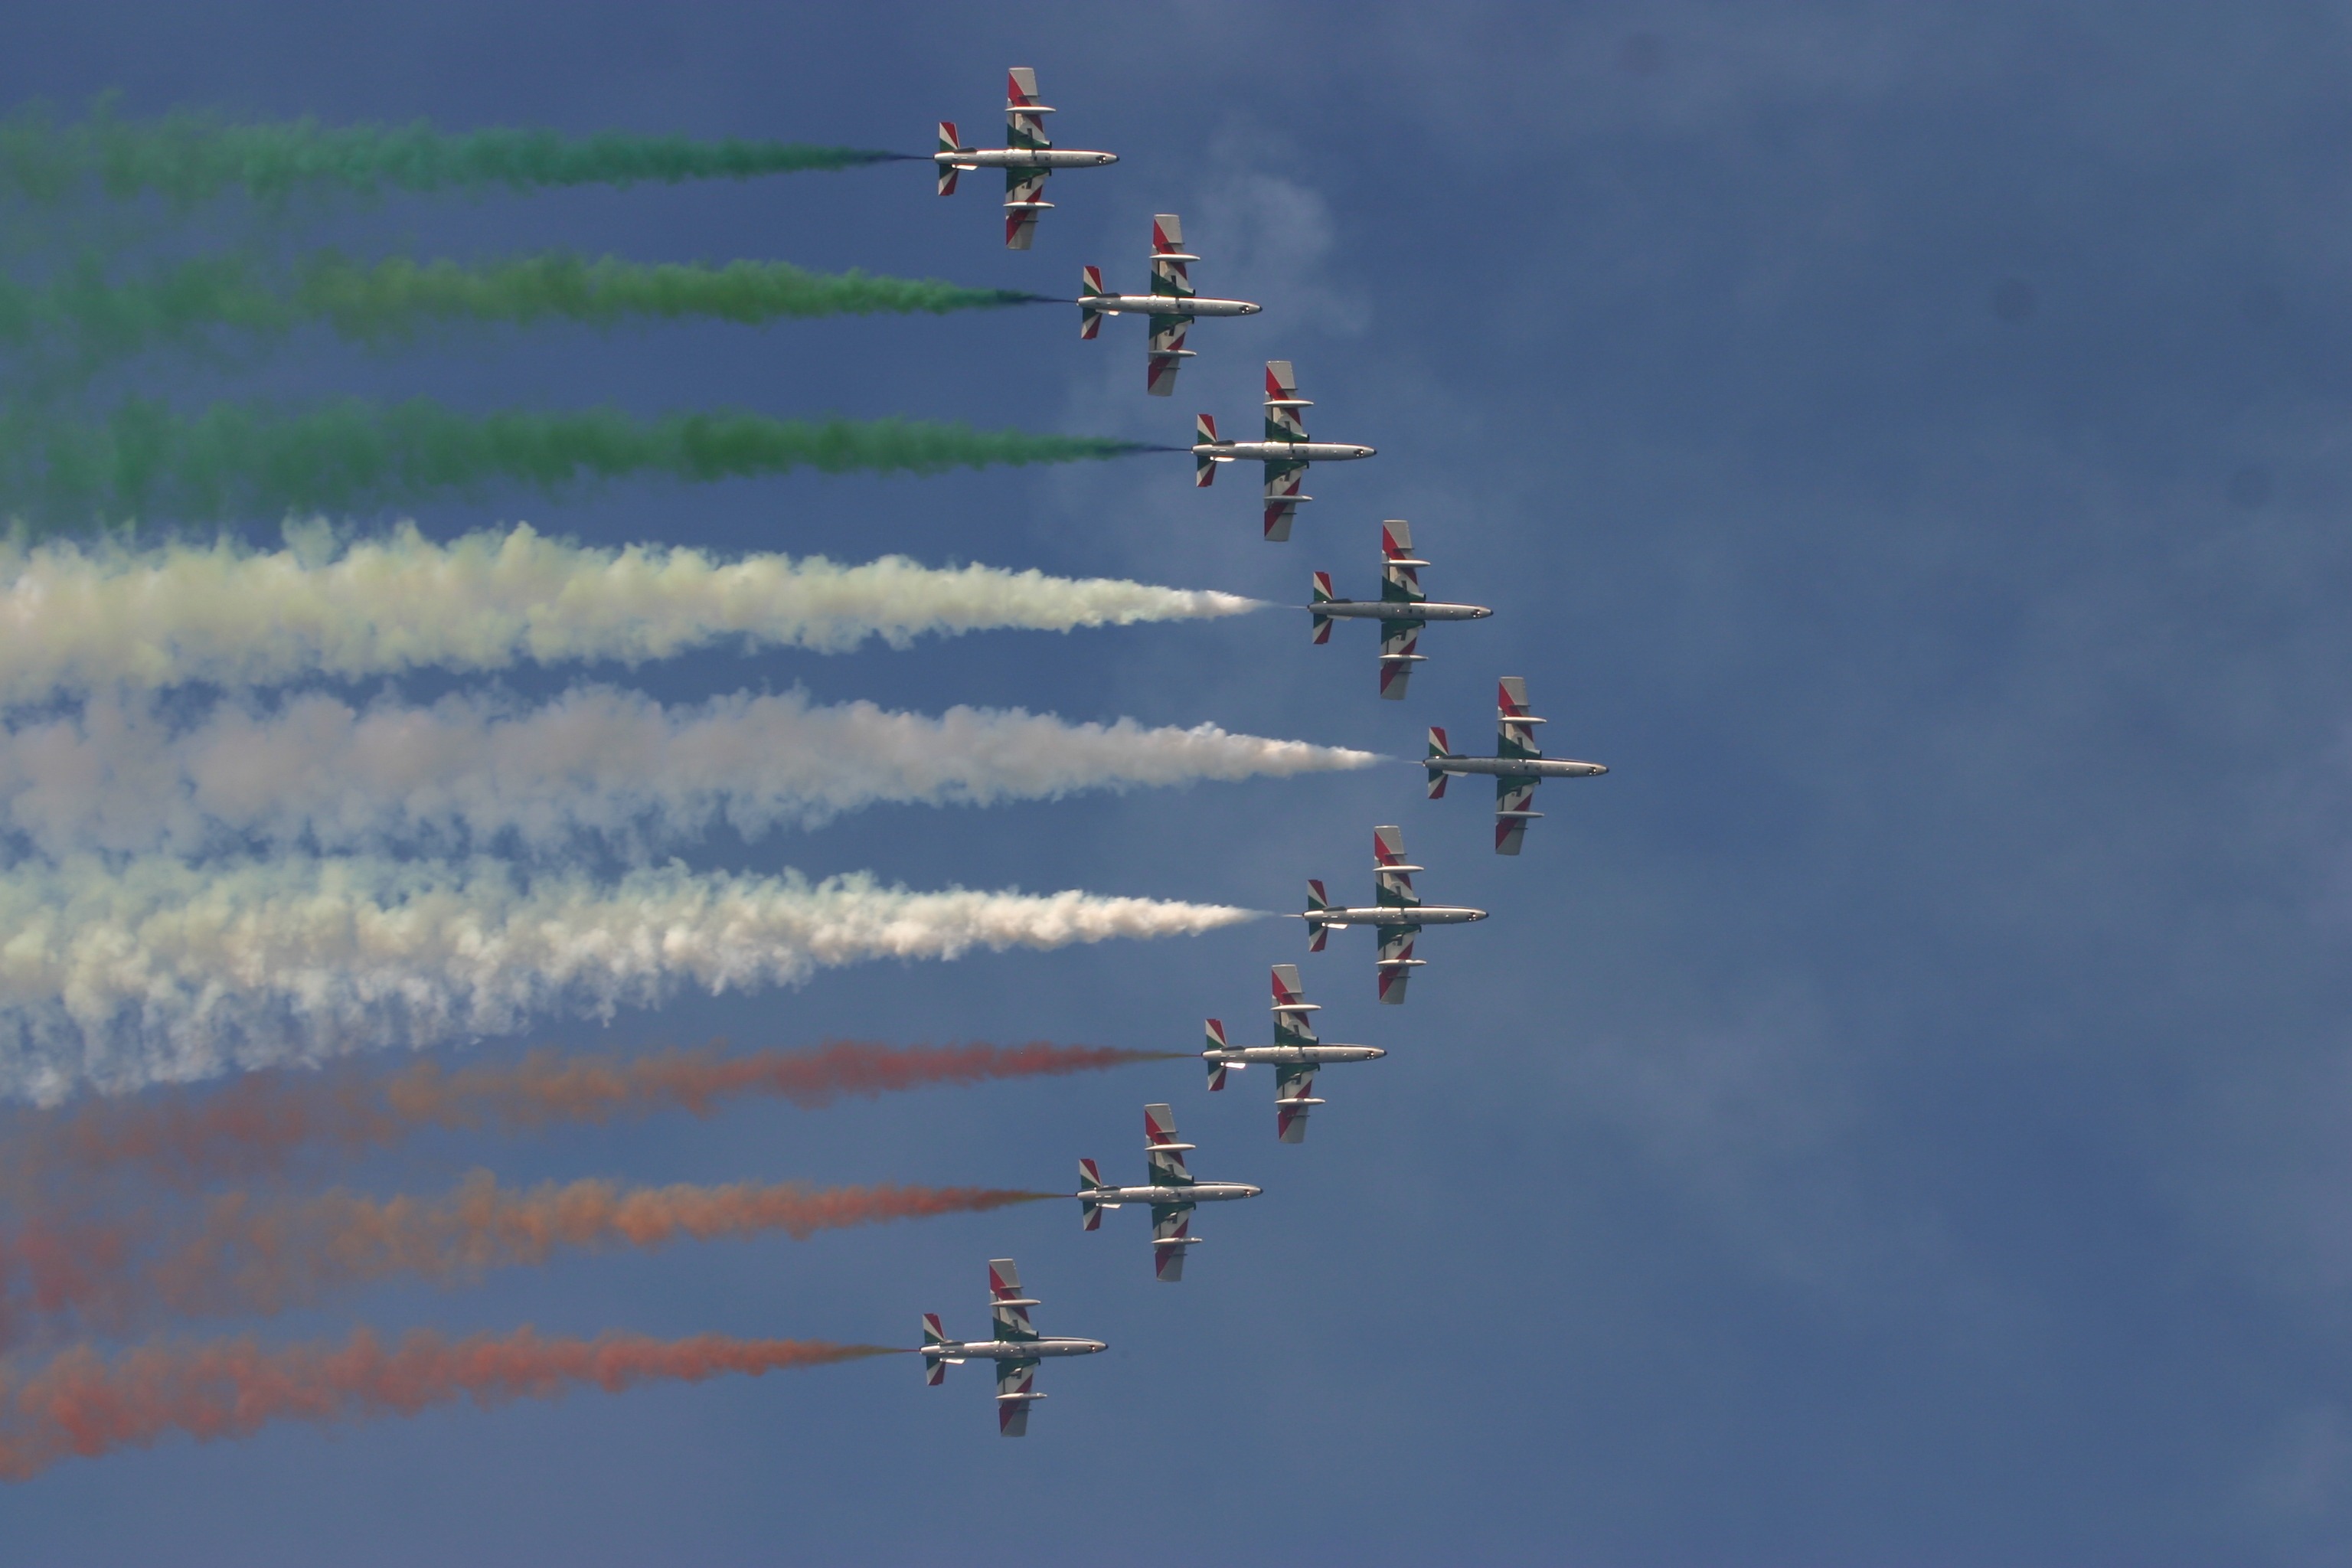
aircraft, vehicle, aviation, arrows, event, tricolor, air show, air force, aerobatics, atmosphere of earth, general aviation, italiane